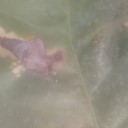
Label: Leaf_rust